1042

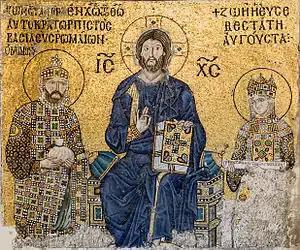
Christ Pantocrator flanked by Empress Zoë and Emperor Constantine IX (left).

Year 1042 (MXLII) was a common year starting on Friday of the Julian calendar.